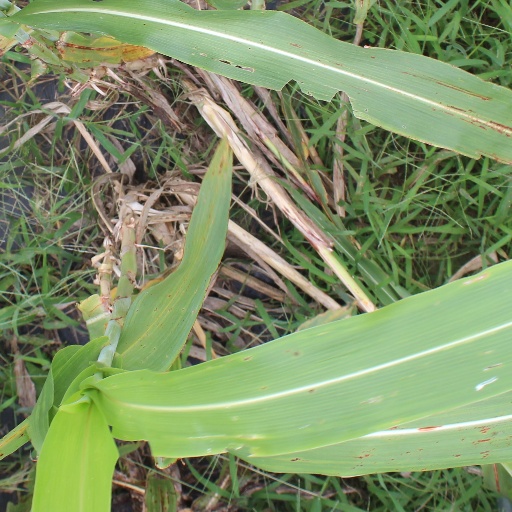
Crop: sorghum